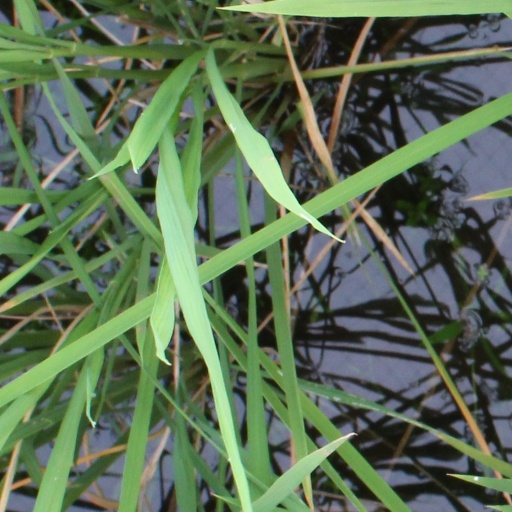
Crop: rice